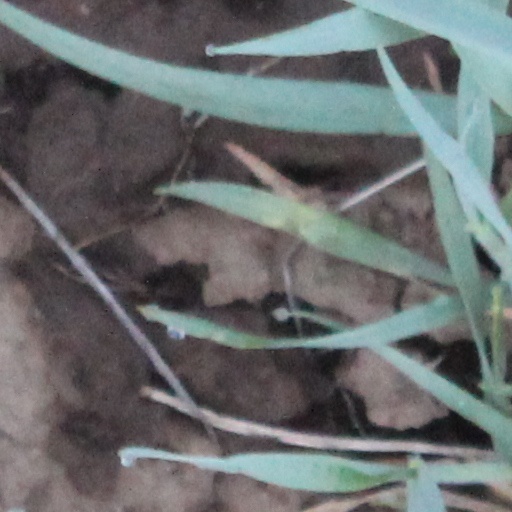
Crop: wheat